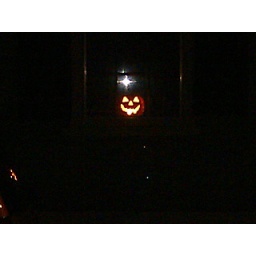
As seen in a window right next door to the House of Seven Gables